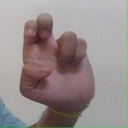
अक्षर: अ